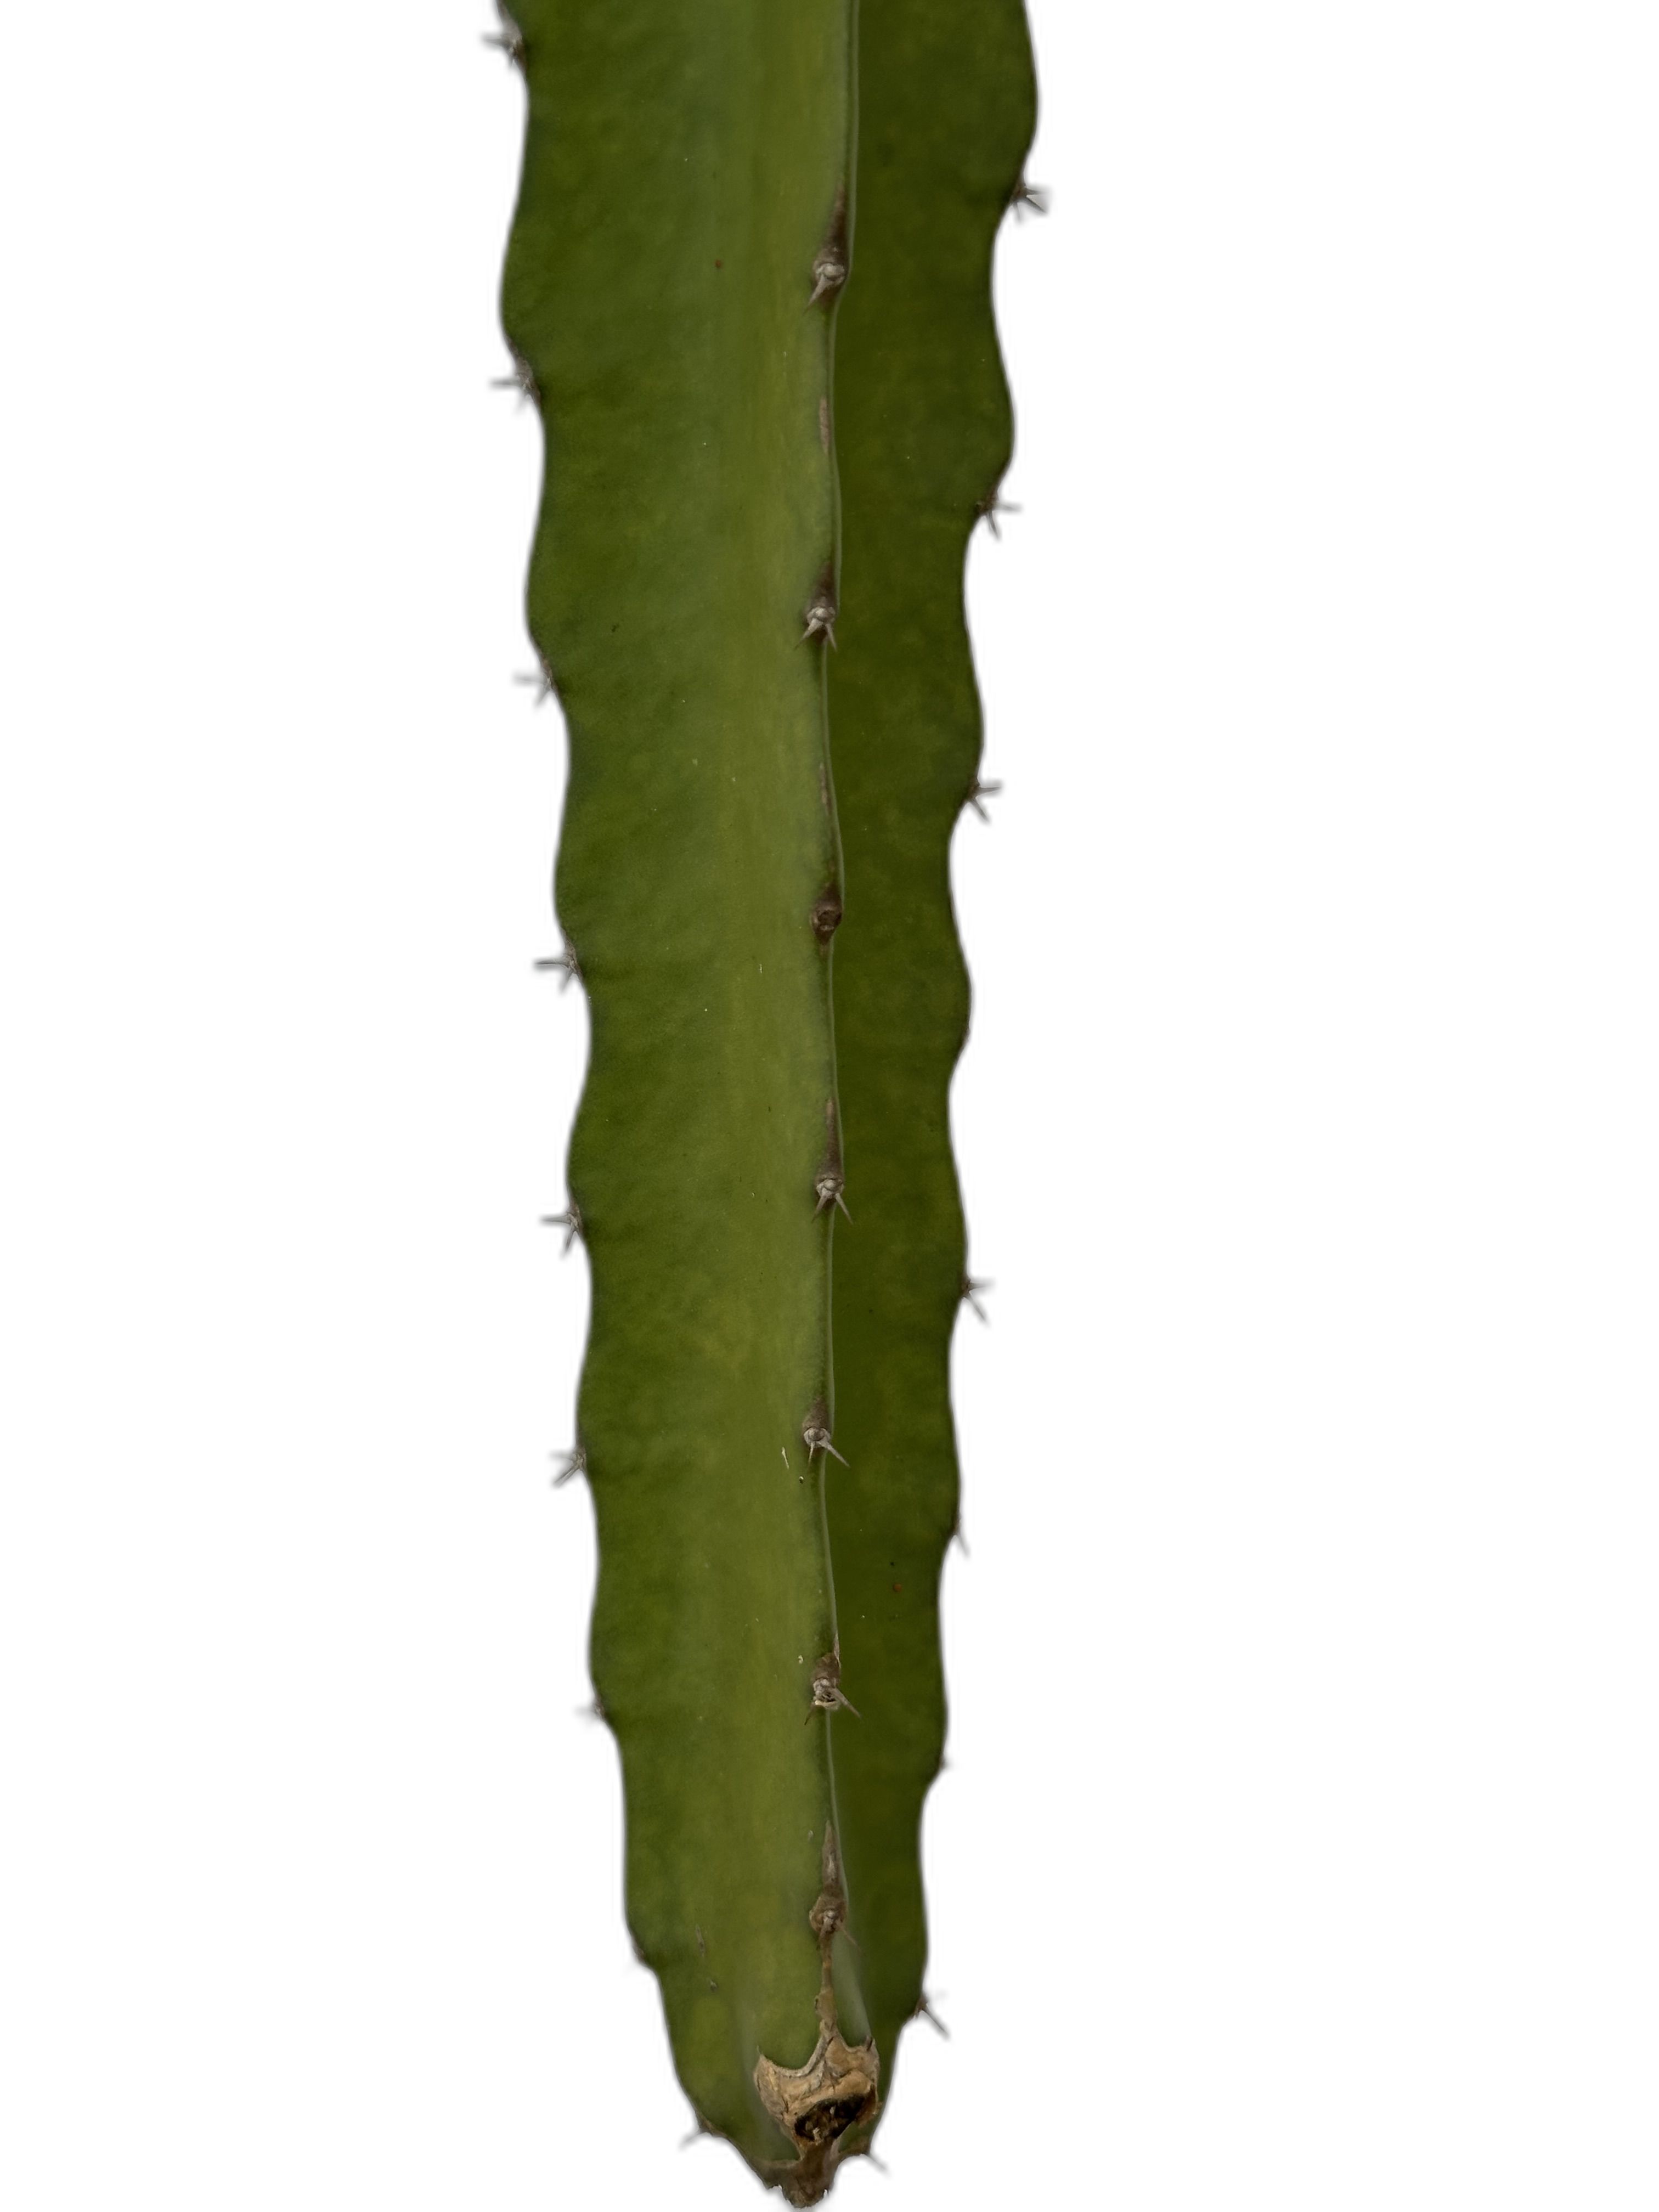
Label: Good leaf